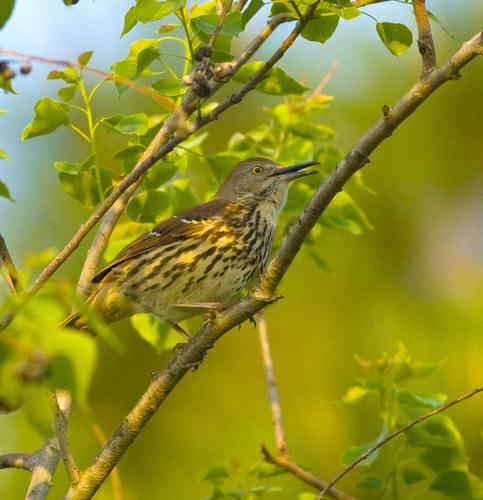
A photo of a brown thrasher